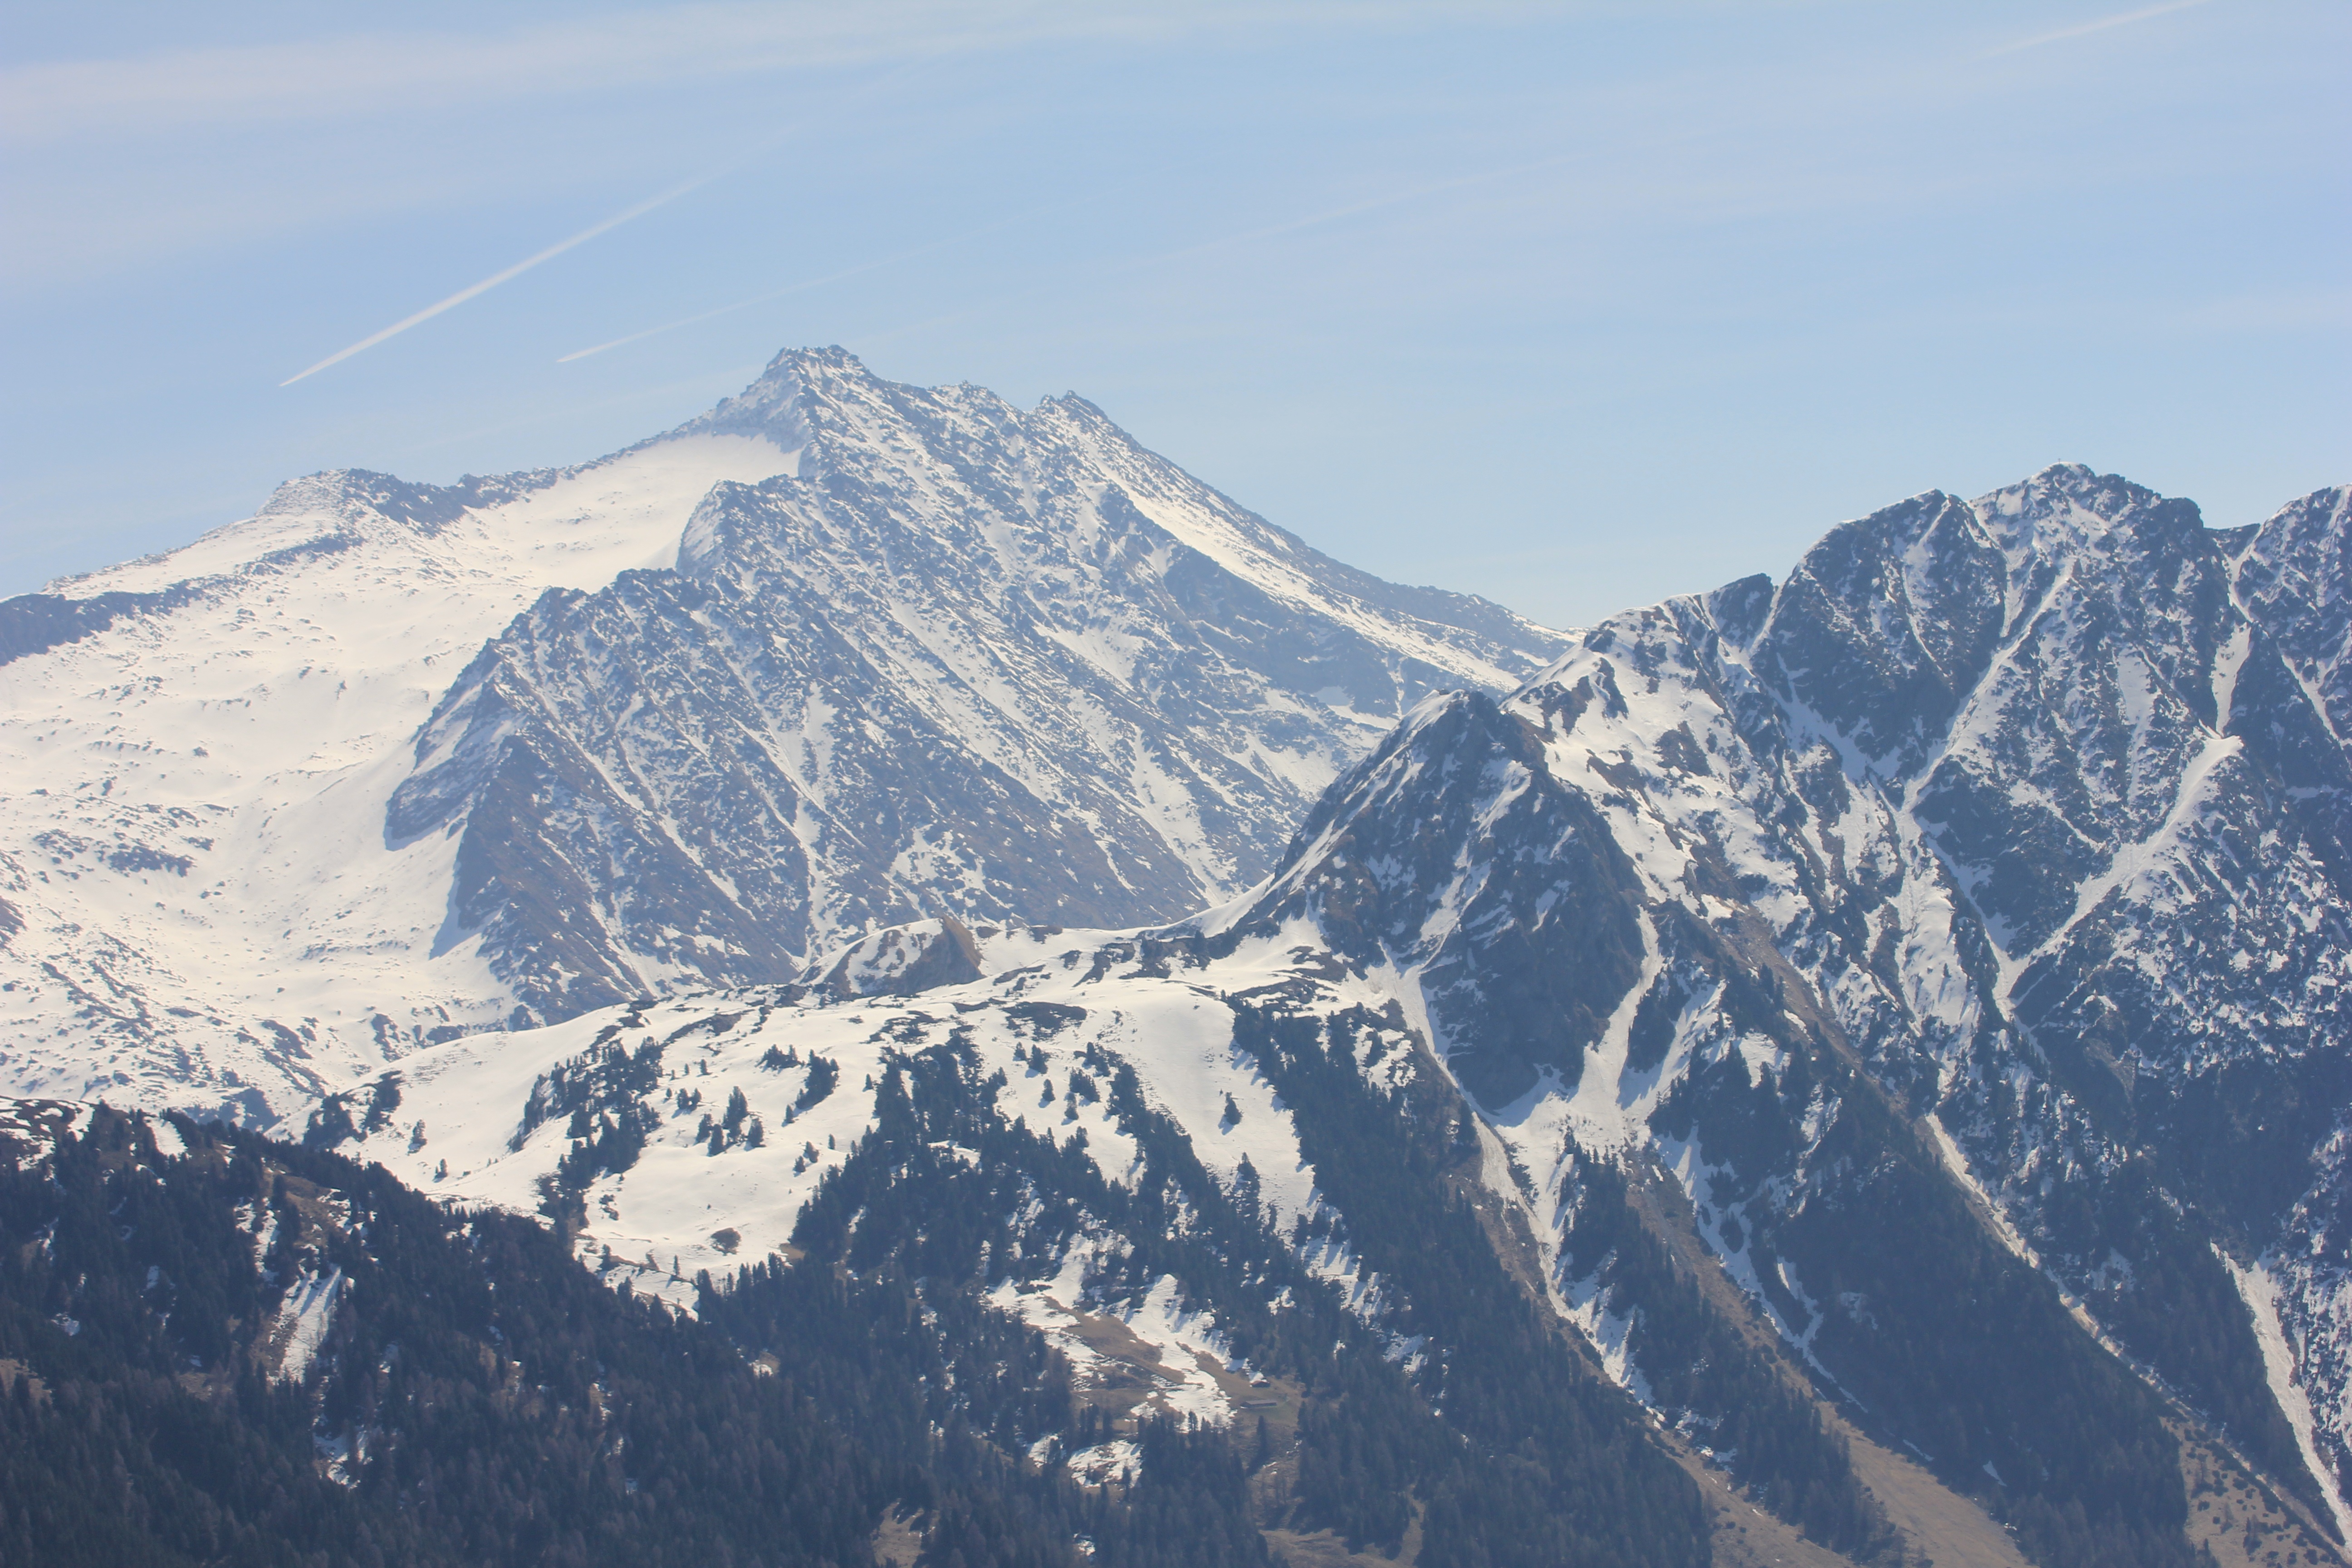
landscape, nature, mountain, snow, winter, sky, mountain range, weather, holiday, alpine, season, ridge, summit, clouds, mountains, alps, landscapes, plateau, cirque, of course, piste, landform, mountain pass, geographical feature, mountainous landforms, geological phenomenon